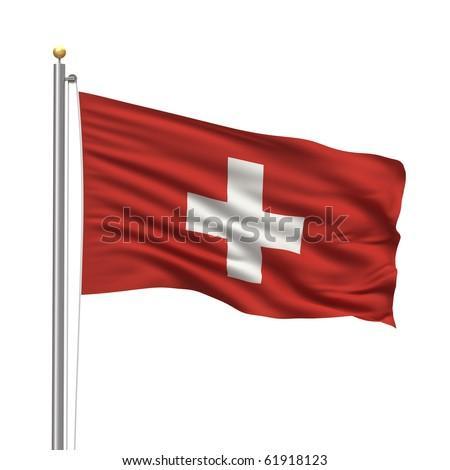
flag with flag pole waving in the wind over white background